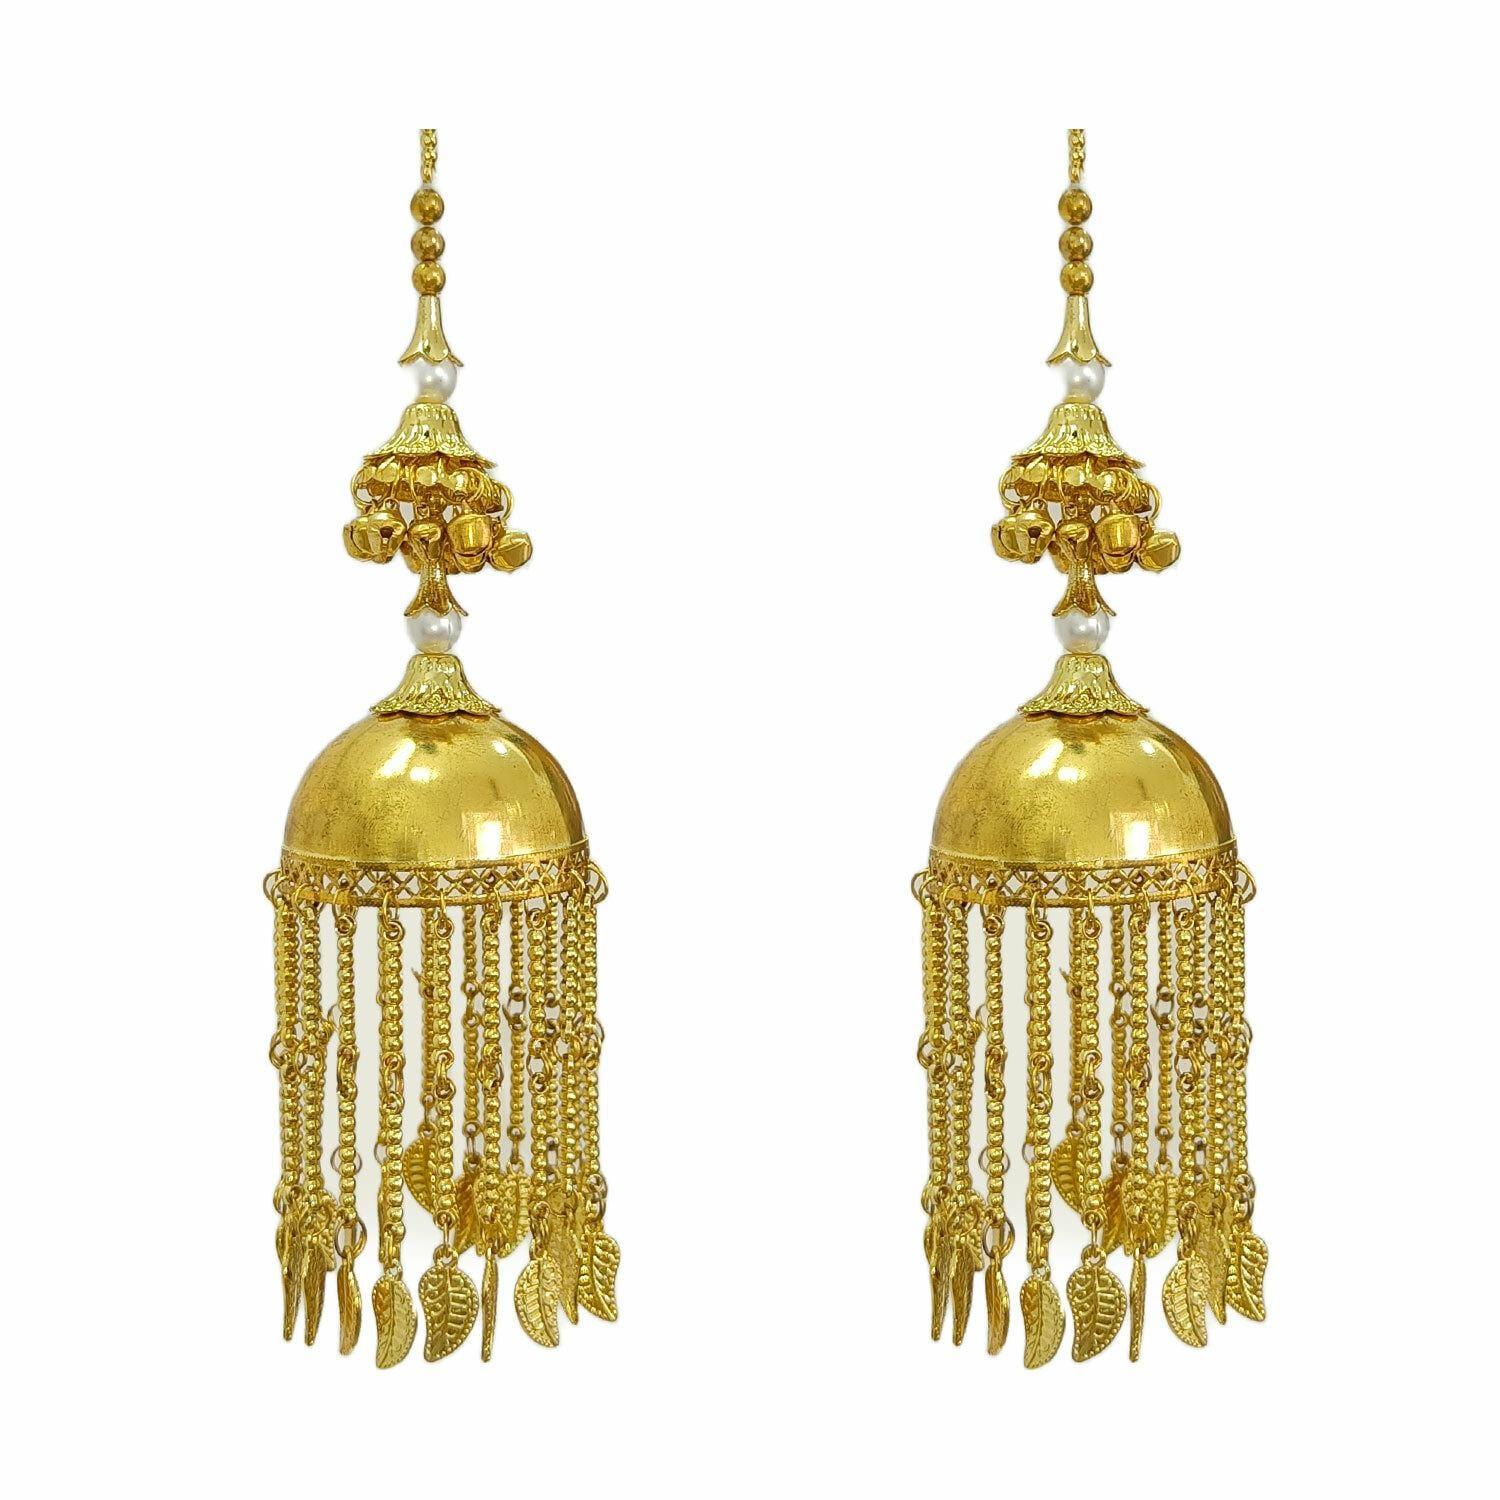
 SBP Fashion Base metal & Plastic Handmade Traditional Wedding Kalira/Kalere/Kaleera/Bridal Hand Hanging Kalira for women, Girl, and bride -2212-09
Type: Bracelets & Bangles
Brand: SBP Fashion
Price: Rs. 367
 Kalira is a traditional accessory worn by Indian brides on their wedding day. It is an umbrella-shaped ornament that hangs from the bangles or chooda of the bride. Kalira symbolizes happiness, prosperity, and good luck for the bride and her new family. SBP Fashion is a brand that specializes in artificial jewellery with stunning designs based on the latest trends. Our kaliras are made of high-quality materials that are durable, well-finished, and comfortable. We have a great team of artisans who make kaliras with intricate details and craftsmanship. Our kaliras come in various styles, colors, and sizes to suit your preference and budget.SBP Fashion is a proud made-in-India brand that delivers its products to customers as soon as possible. We also provide some tips to protect your jewellery from damage and tarnish. You should store your jewellery in a dry and cool place, avoid contact with chemicals, perfumes, and water, and clean your jewellery with a soft cloth after every use.
Features: It can be worn with Chooda by a bride on her wedding day/ Aniversay or any kind of function.,Material: Brass Metal and Pearls |Color: Golden,These elegant Piece of jewellery have a sturdy look which will go well with your dominant personality.,Usage: Punjabi Wedding Bridal Dulhan kalere/Kaleera/Kalera/Bridal Hand Hanging/kaleera Set, admirable gift for women, girls, mother, sister, wife and girlfriend. | ideal for weddings, marriage, engagement, Shadi, anniversary, all occasions & festivals.
Included: 1-pair-kaleera